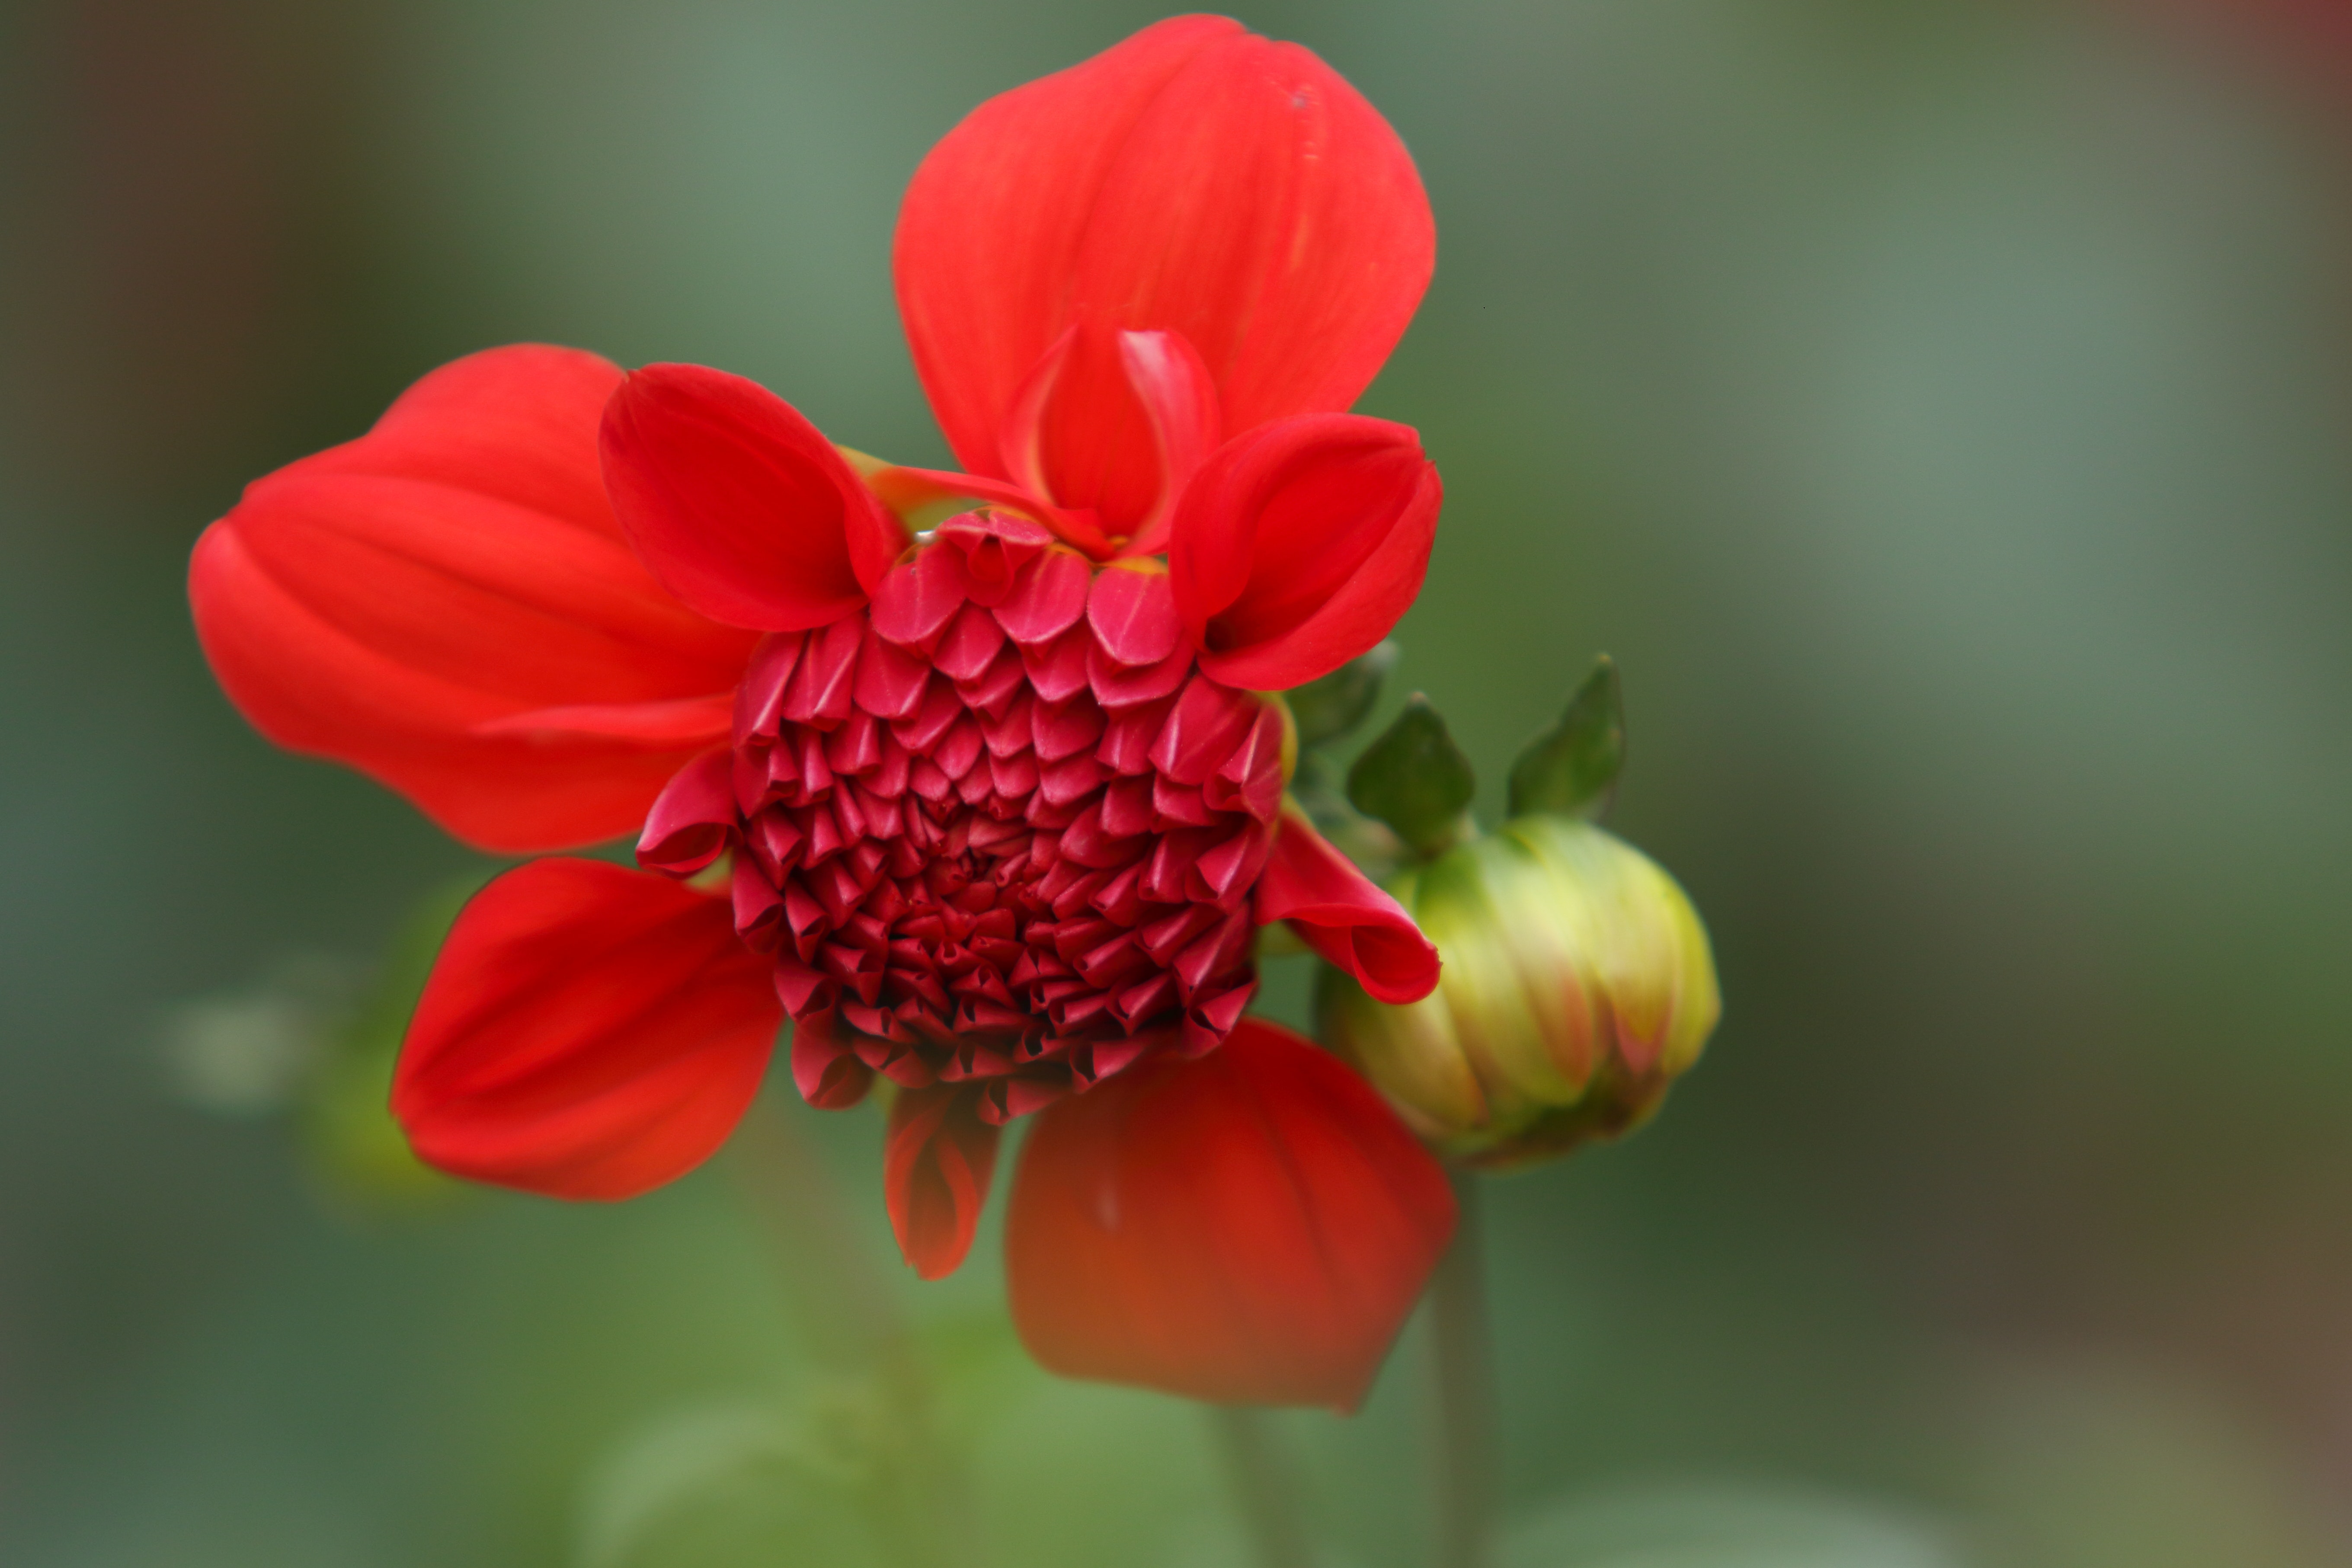
flower, flowering plant, petal, red, plant, close up, botany, wildflower, macro photography, photography, Pedicel, geranium, perennial plant